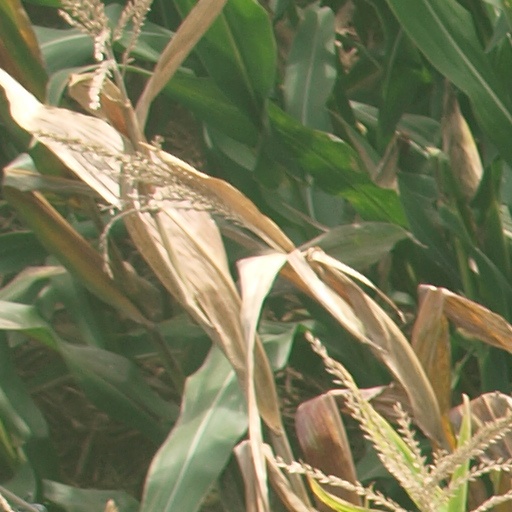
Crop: maize; corn